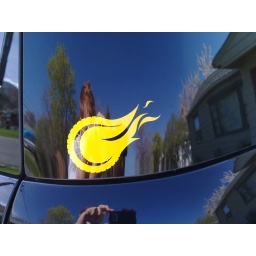
Coming to a car window near you.